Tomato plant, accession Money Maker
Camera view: bottom (45 deg); turntable rotation: 30 degrees
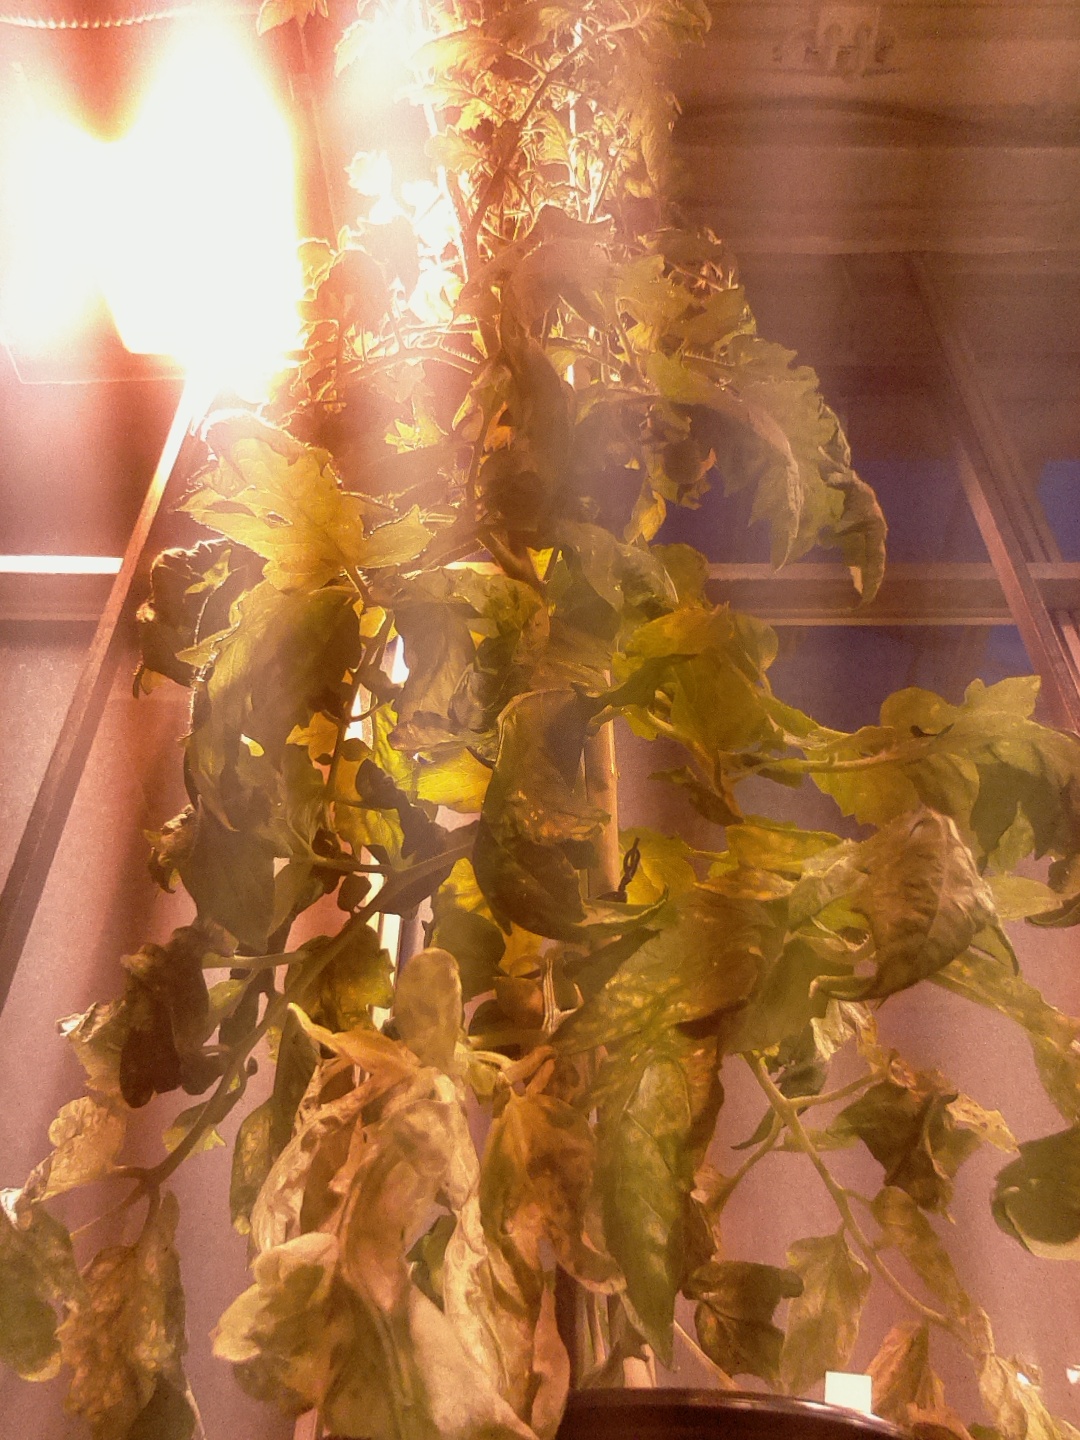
BBCH growth stage 72: 20%-30% of final fruit size